Pyrgus malvae

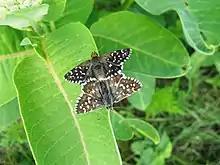
Mating behaviour of "Pyrgus malvae"

Grizzled skippers are known to contain organs called androconia that are responsible for producing chemicals within the thorax as well as the abdomen. They are found in males at the forewing costal fold. The organs release sex pheromones that can be used as a sexual recognition mechanism and drive evolution. The process involves the male first locating a female visually, then using low concentrations of the pheromones at a relatively close proximity to indicate its viability as a mate. While courting the female, male butterflies have specialized hairlike structures called ‘tibial tufts’ on their hind legs that can be used to steer these chemicals directly to the female. However, this chemical communication cannot be differentiated between "P. malvae" and "P. malvoides", a close relative considered a subspecies of "P. malvae" and not separated by isolation reproductive barriers"."